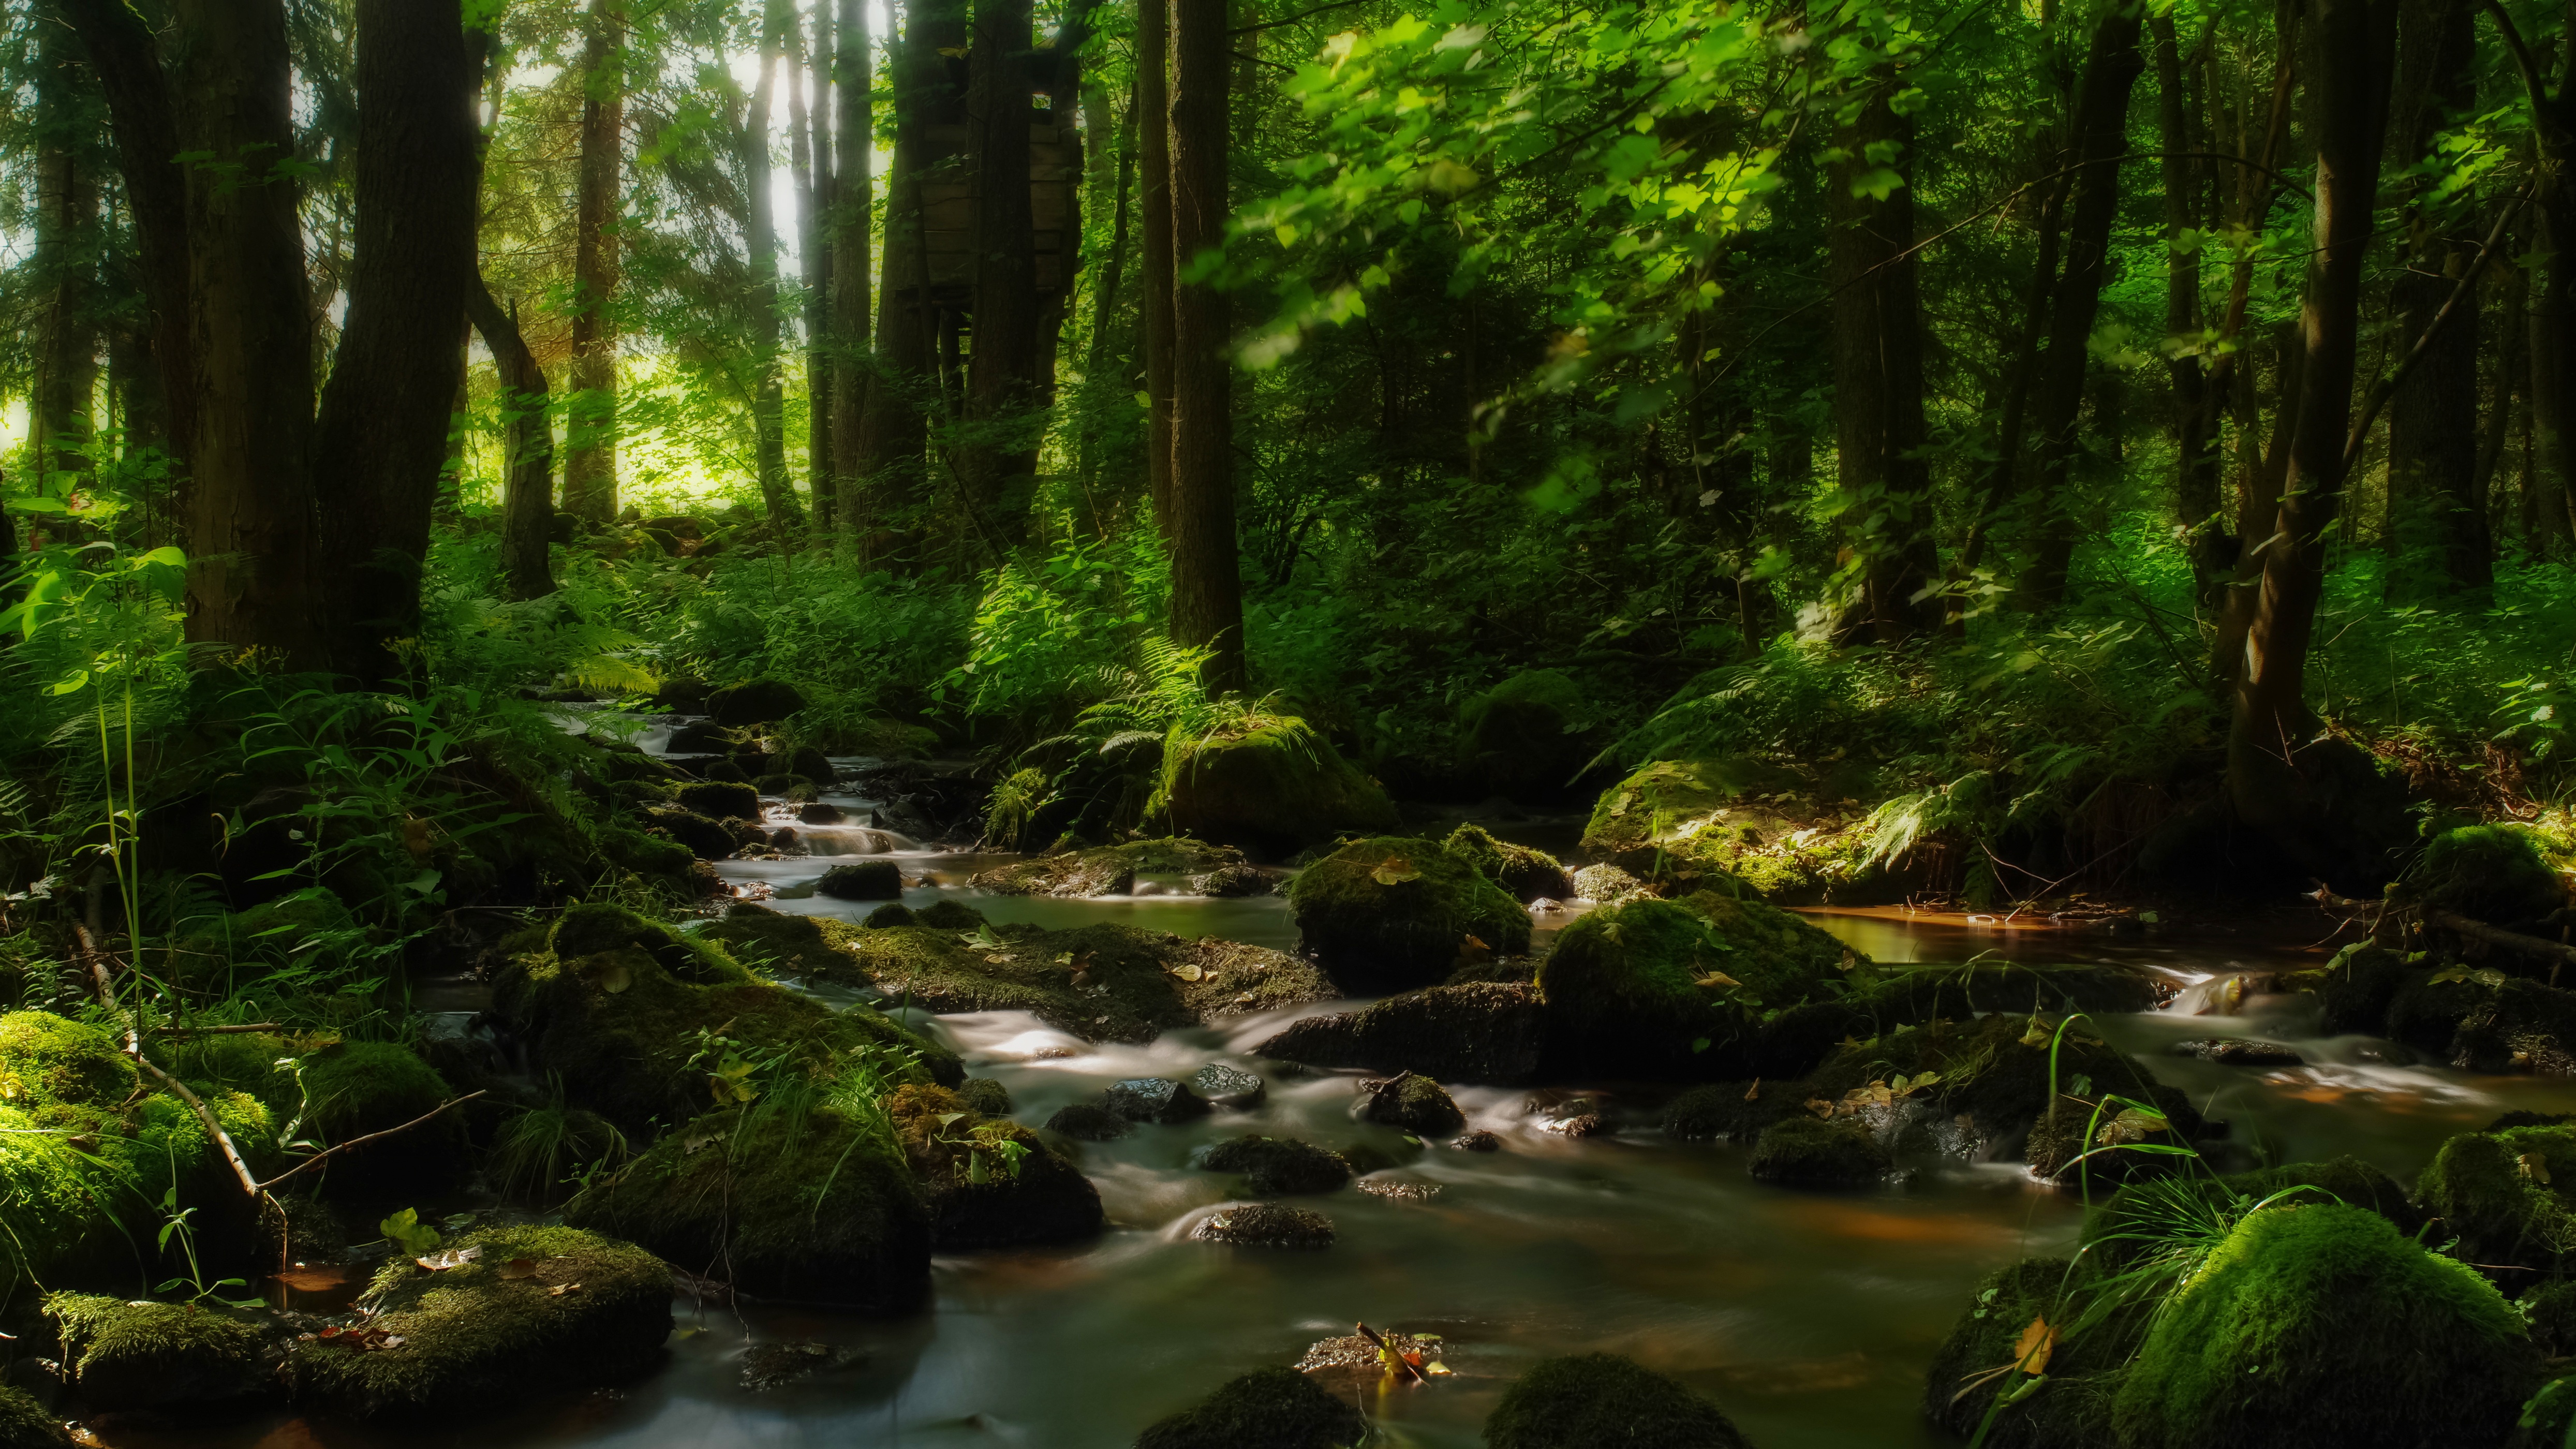
water, forest, swamp, wilderness, sunlight, river, stone, stream, green, jungle, long exposure, stones, vegetation, rainforest, wetland, woodland, habitat, ecosystem, stony, running water, biome, old growth forest, natural environment, geographical feature, temperate broadleaf and mixed forest, temperate coniferous forest